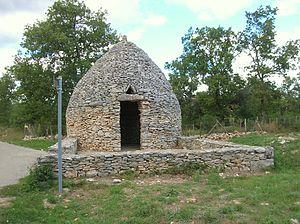
Méjannes-le-Clap, Gard, Languedoc-Roussillon-Midi-Pyrénées, France.
Une cabane en pierre sèche est un type d'édifice champêtre, bâti entièrement sans mortier, avec des pierres d'extraction locale et ayant servi d'abri temporaire ou saisonnier au cultivateur des XVIIIᵉ et XIXᵉ siècles, à ses outils, ses animaux, sa récolte, dans une parcelle éloignée de son habitation permanente.